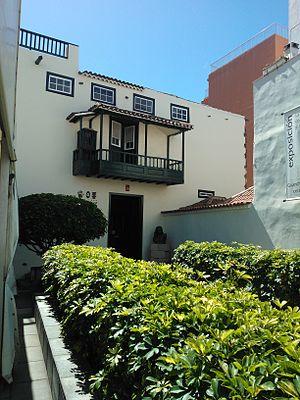
Le Musée Archéologique de Puerto de la Cruz est un musée archéologique situé dans la ville de Puerto de la Cruz à Tenerife, dans les Îles Canaries, en Espagne.